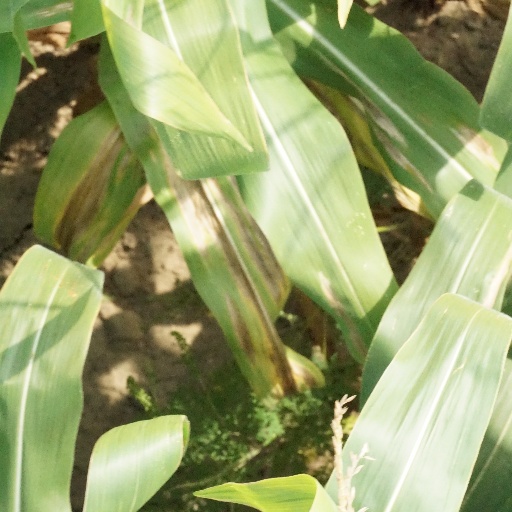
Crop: maize; corn